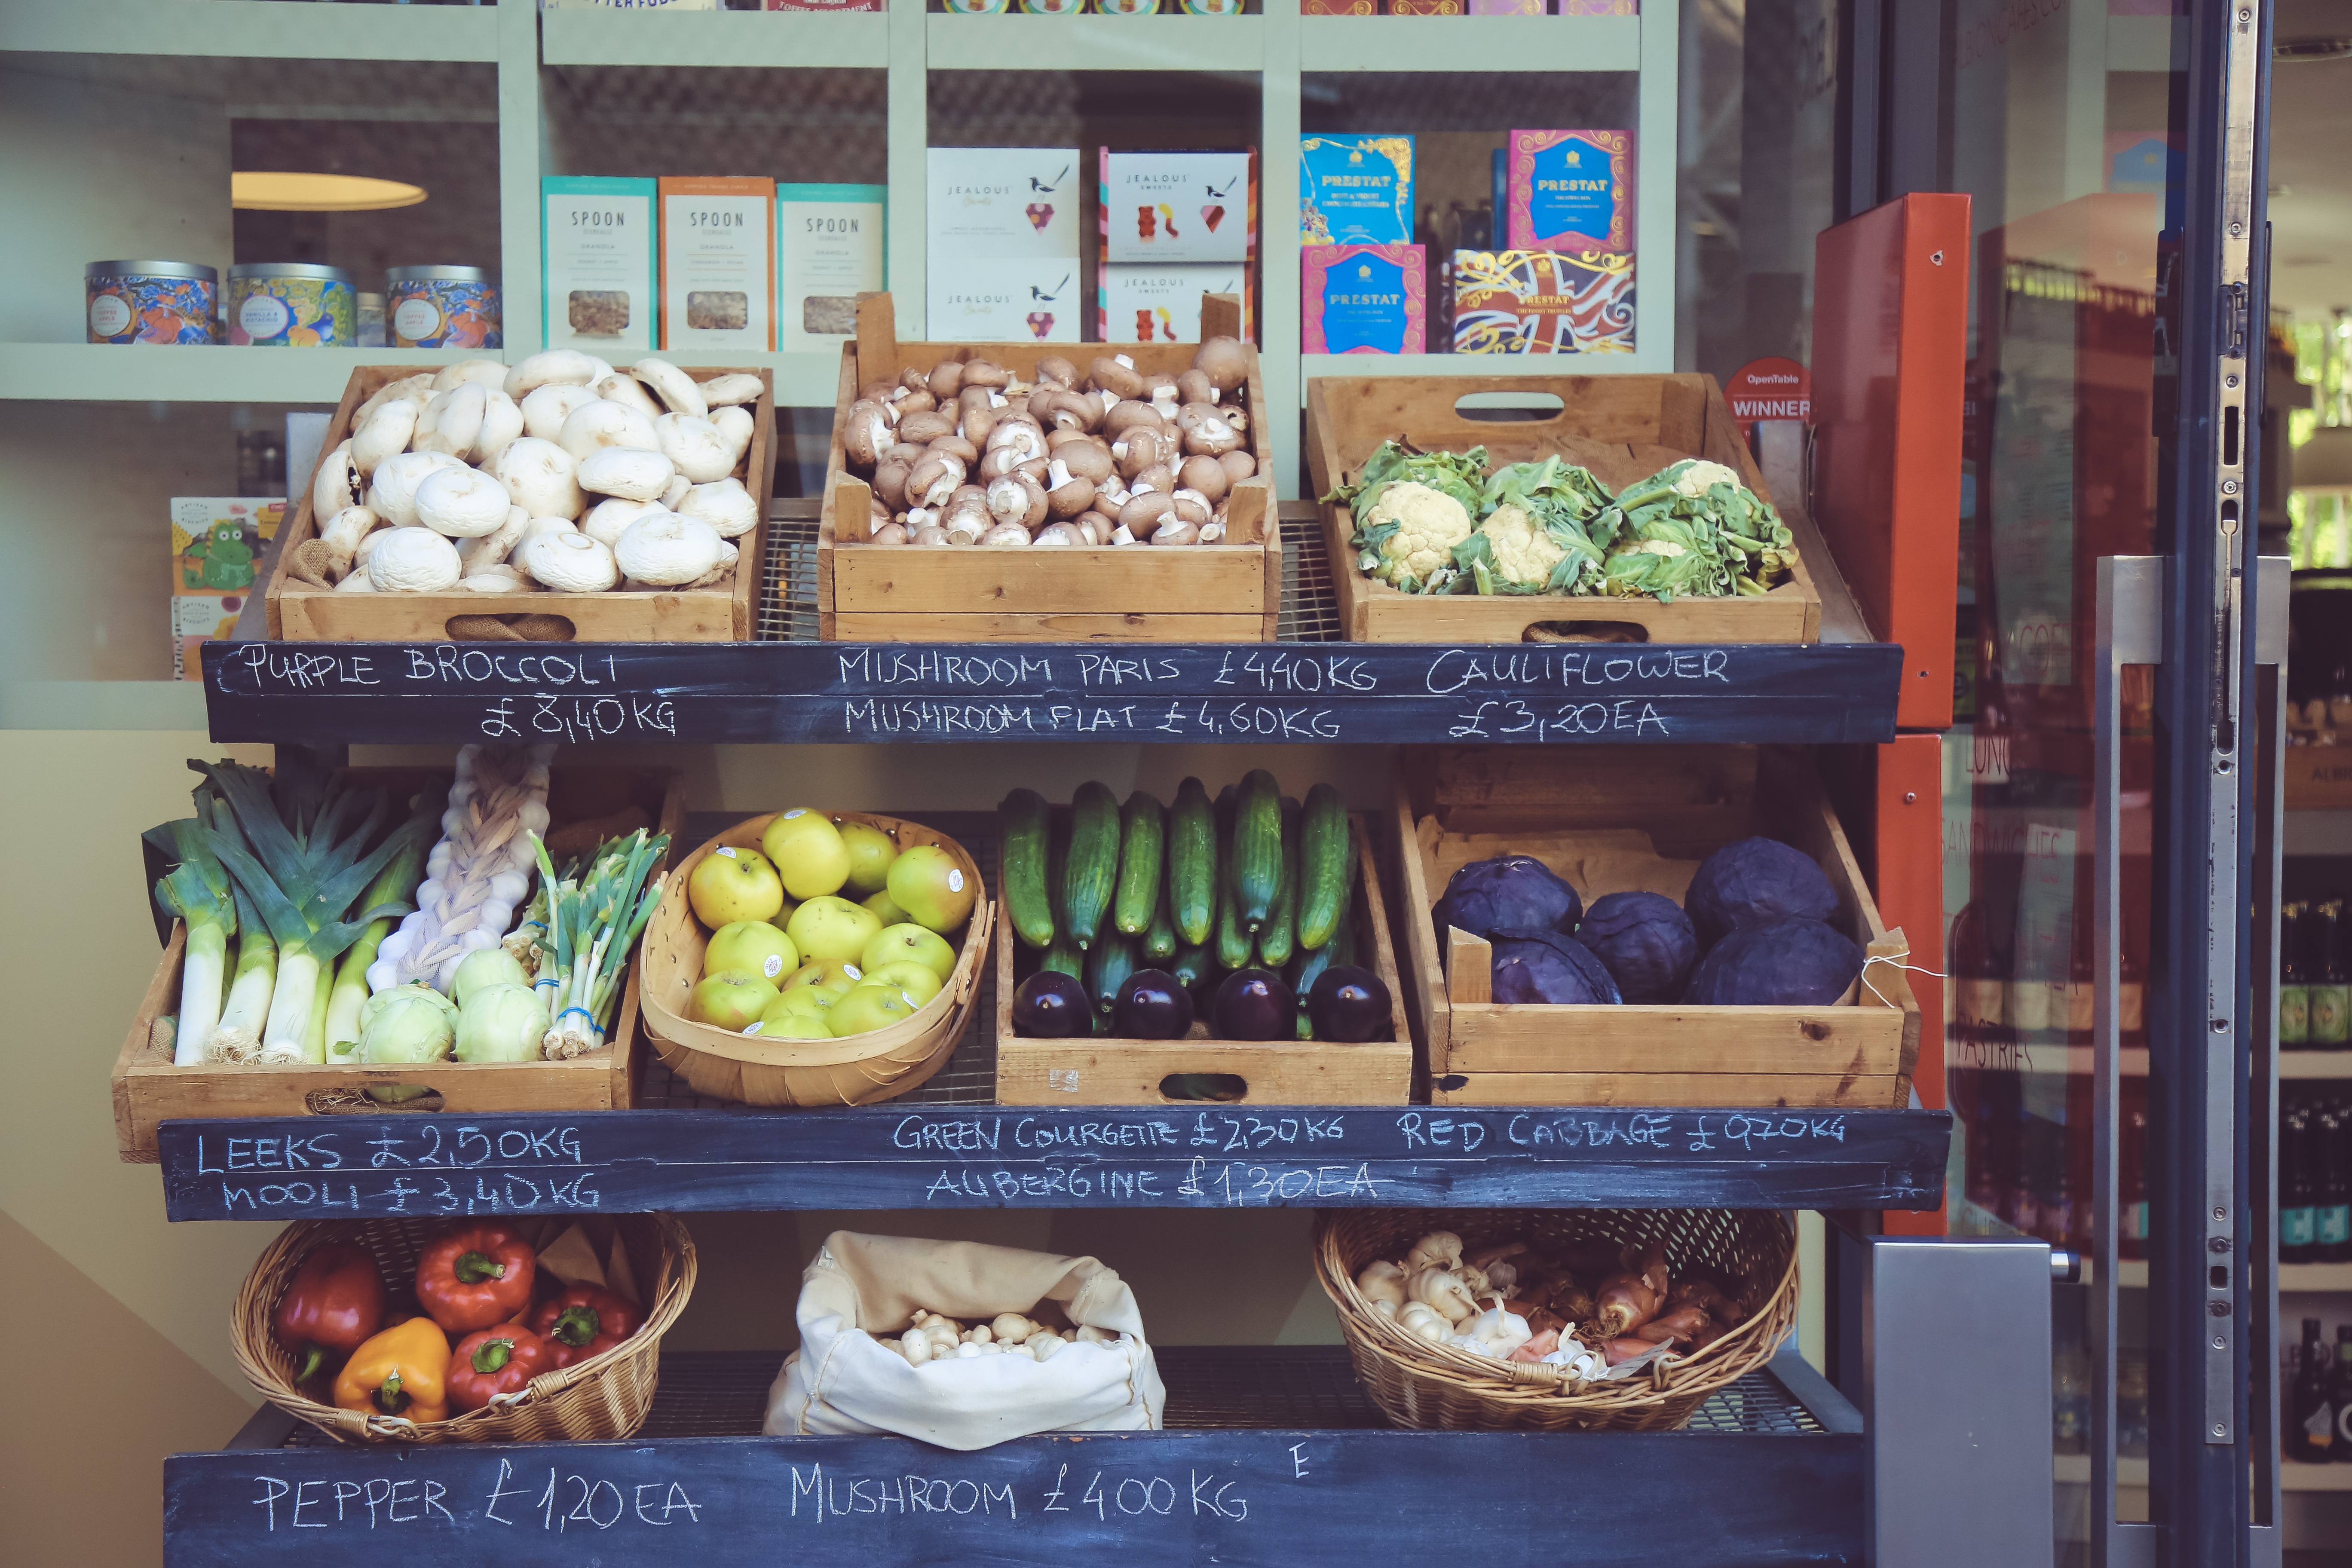
shop, store, food, market, business, shopping, dessert, bakery, stall, stock, supermarket, grocery store, fresh vegetables, greengrocer